USS Worden (DD-352)

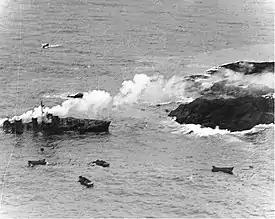
USS "Worden" being abandoned shortly after a hull breach beneath the engine room, 12 January 1943.

On 27 December 1942, "Worden" sailed from San Francisco to support the occupation of Amchitka Island in the Aleutian Islands. She reached Dutch Harbor, Alaska, on New Year's Day 1943 and, on 12 January, was guarding the transport as that transport put the preliminary Army security unit on the shores of Constantine Harbor, Amchitka Island. The destroyer maneuvered into the rock-edged harbor and stayed there until the last men had landed and then turned to the business of clearing the harbor.